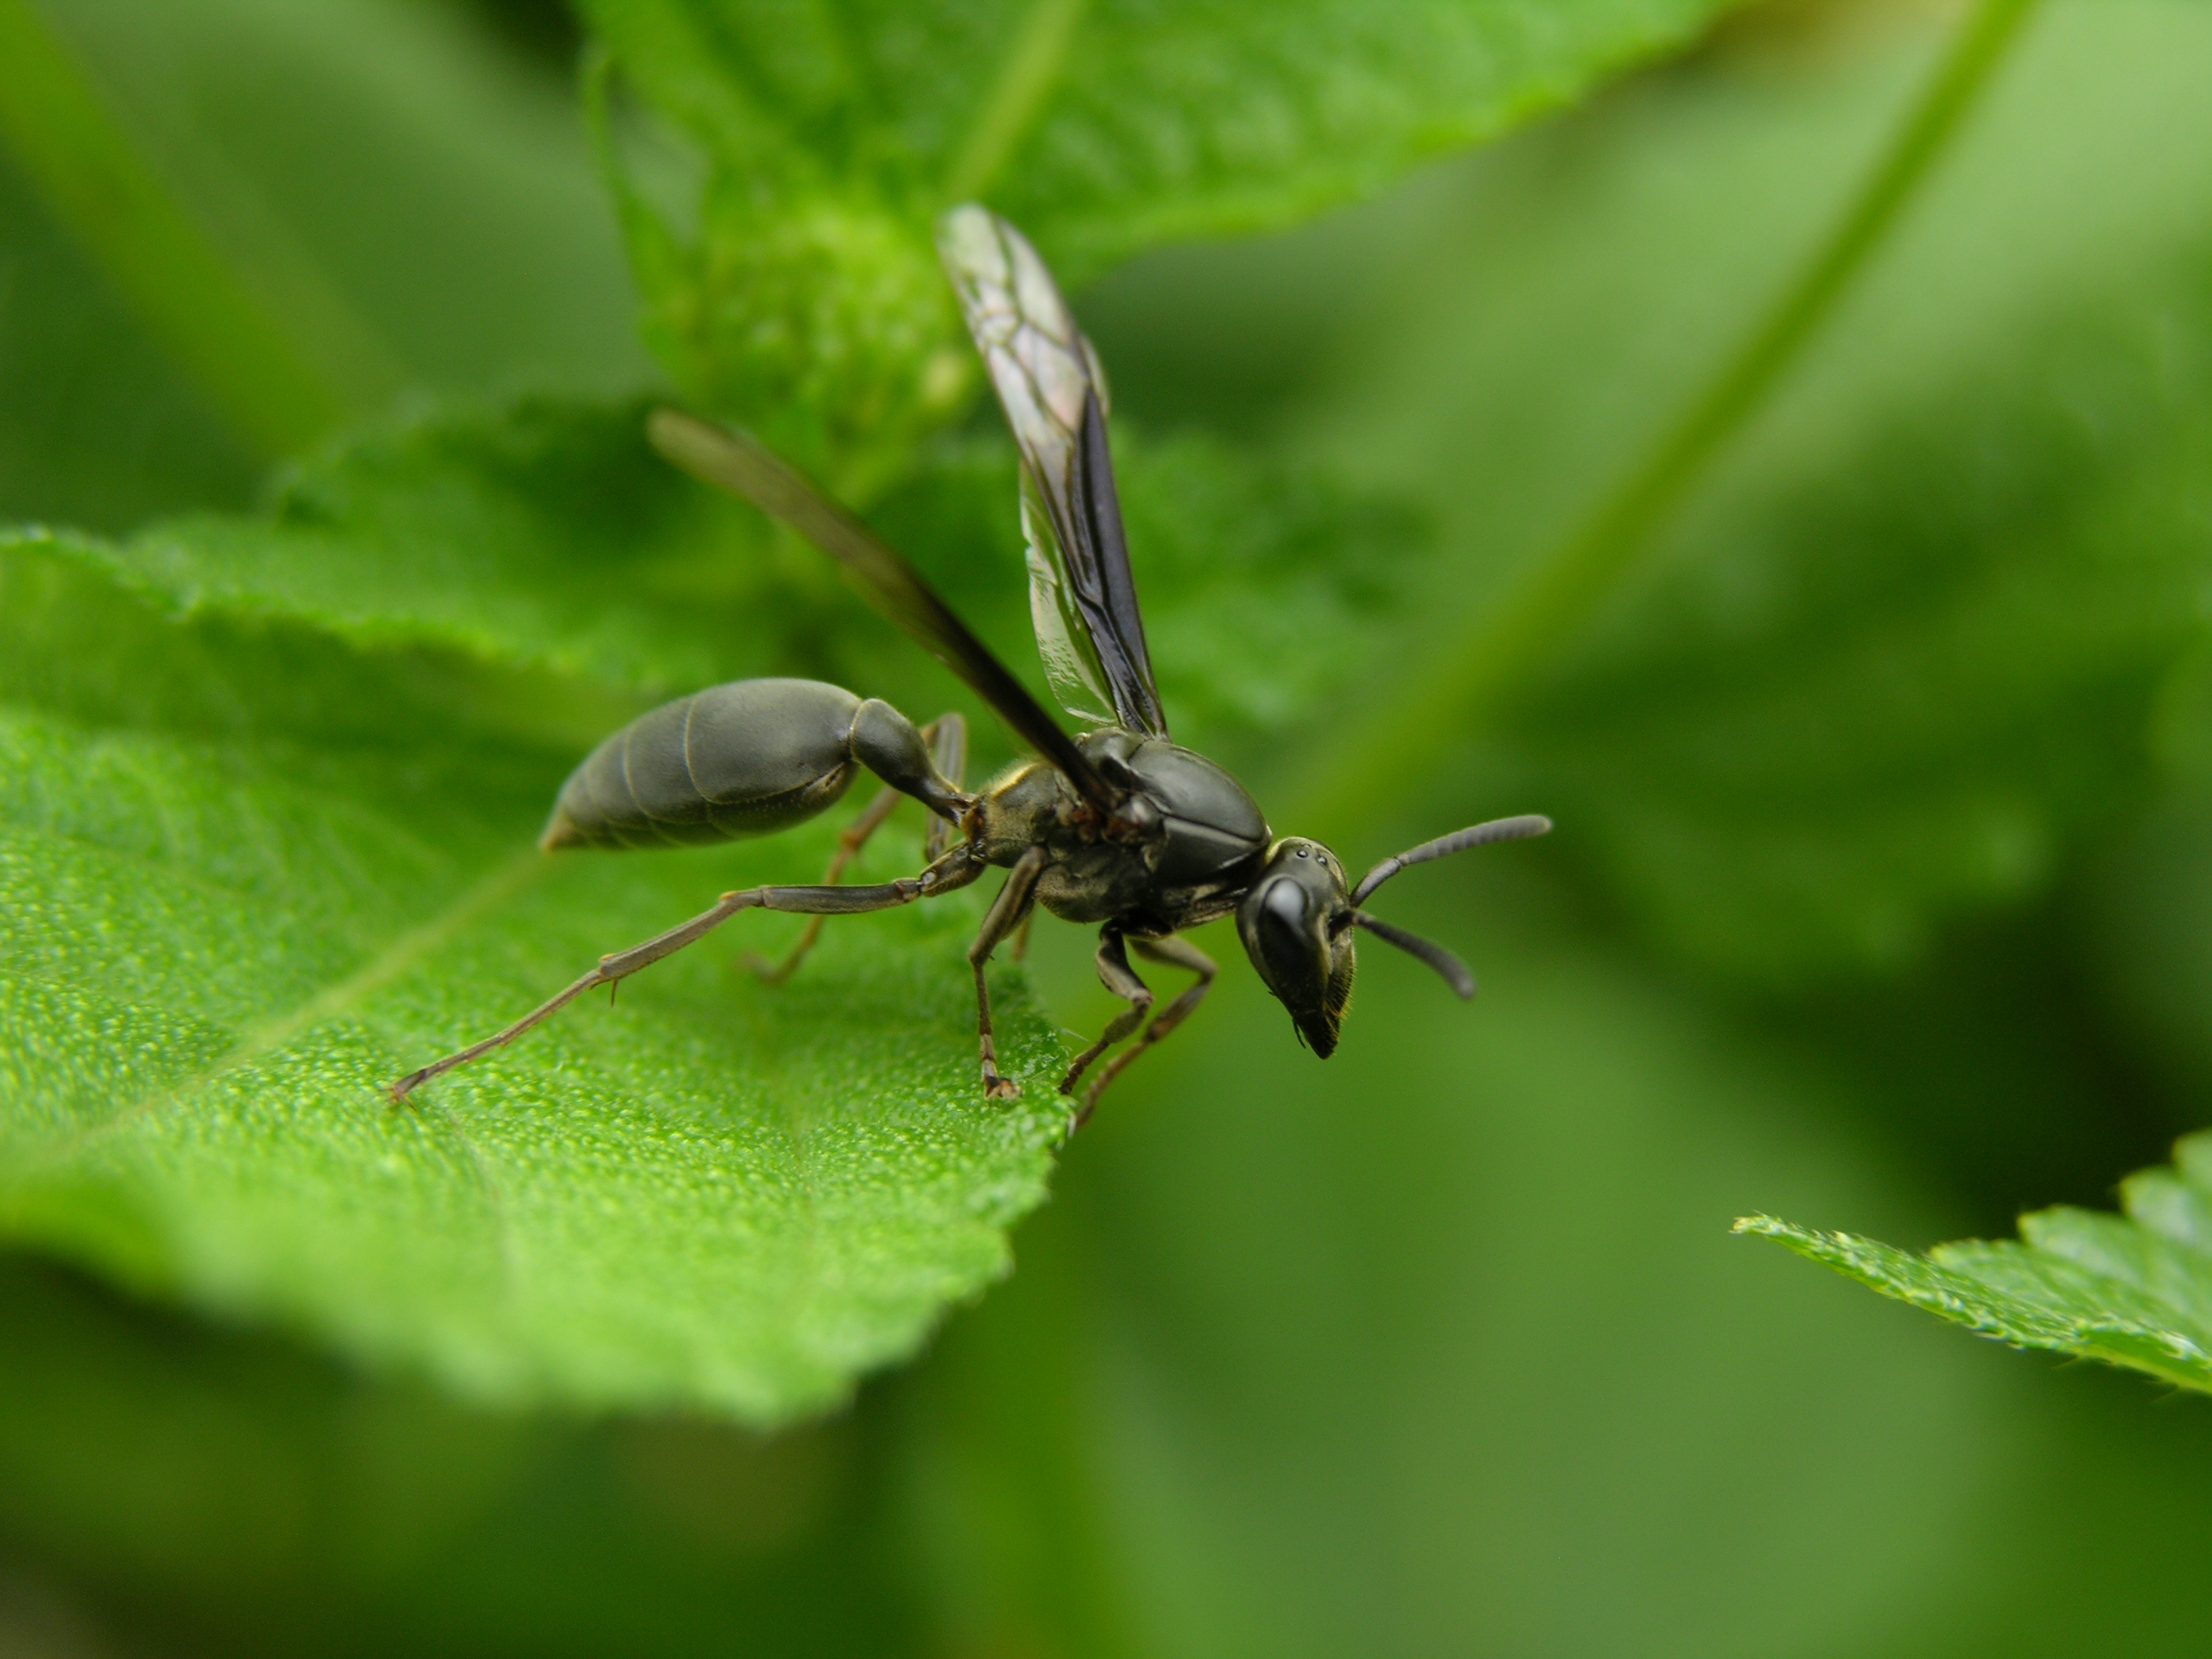
leaf, fly, green, insect, fauna, invertebrate, close up, ant, pest, sting, macro photography, arthropod, pedro nunes, membrane winged insect, marinbondo